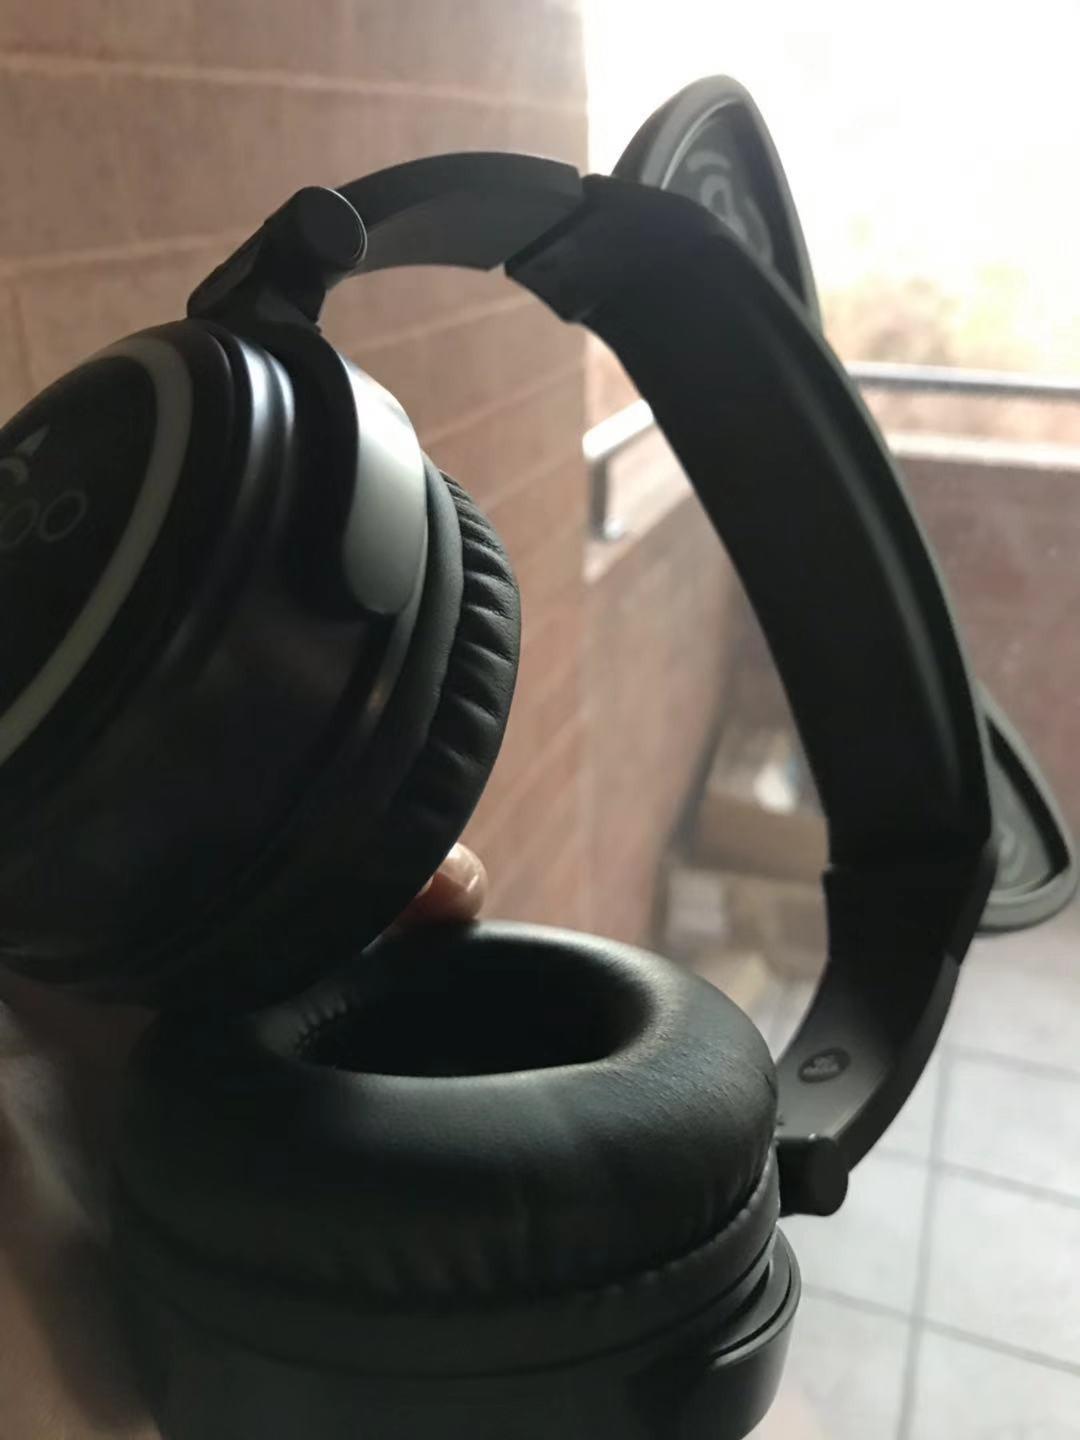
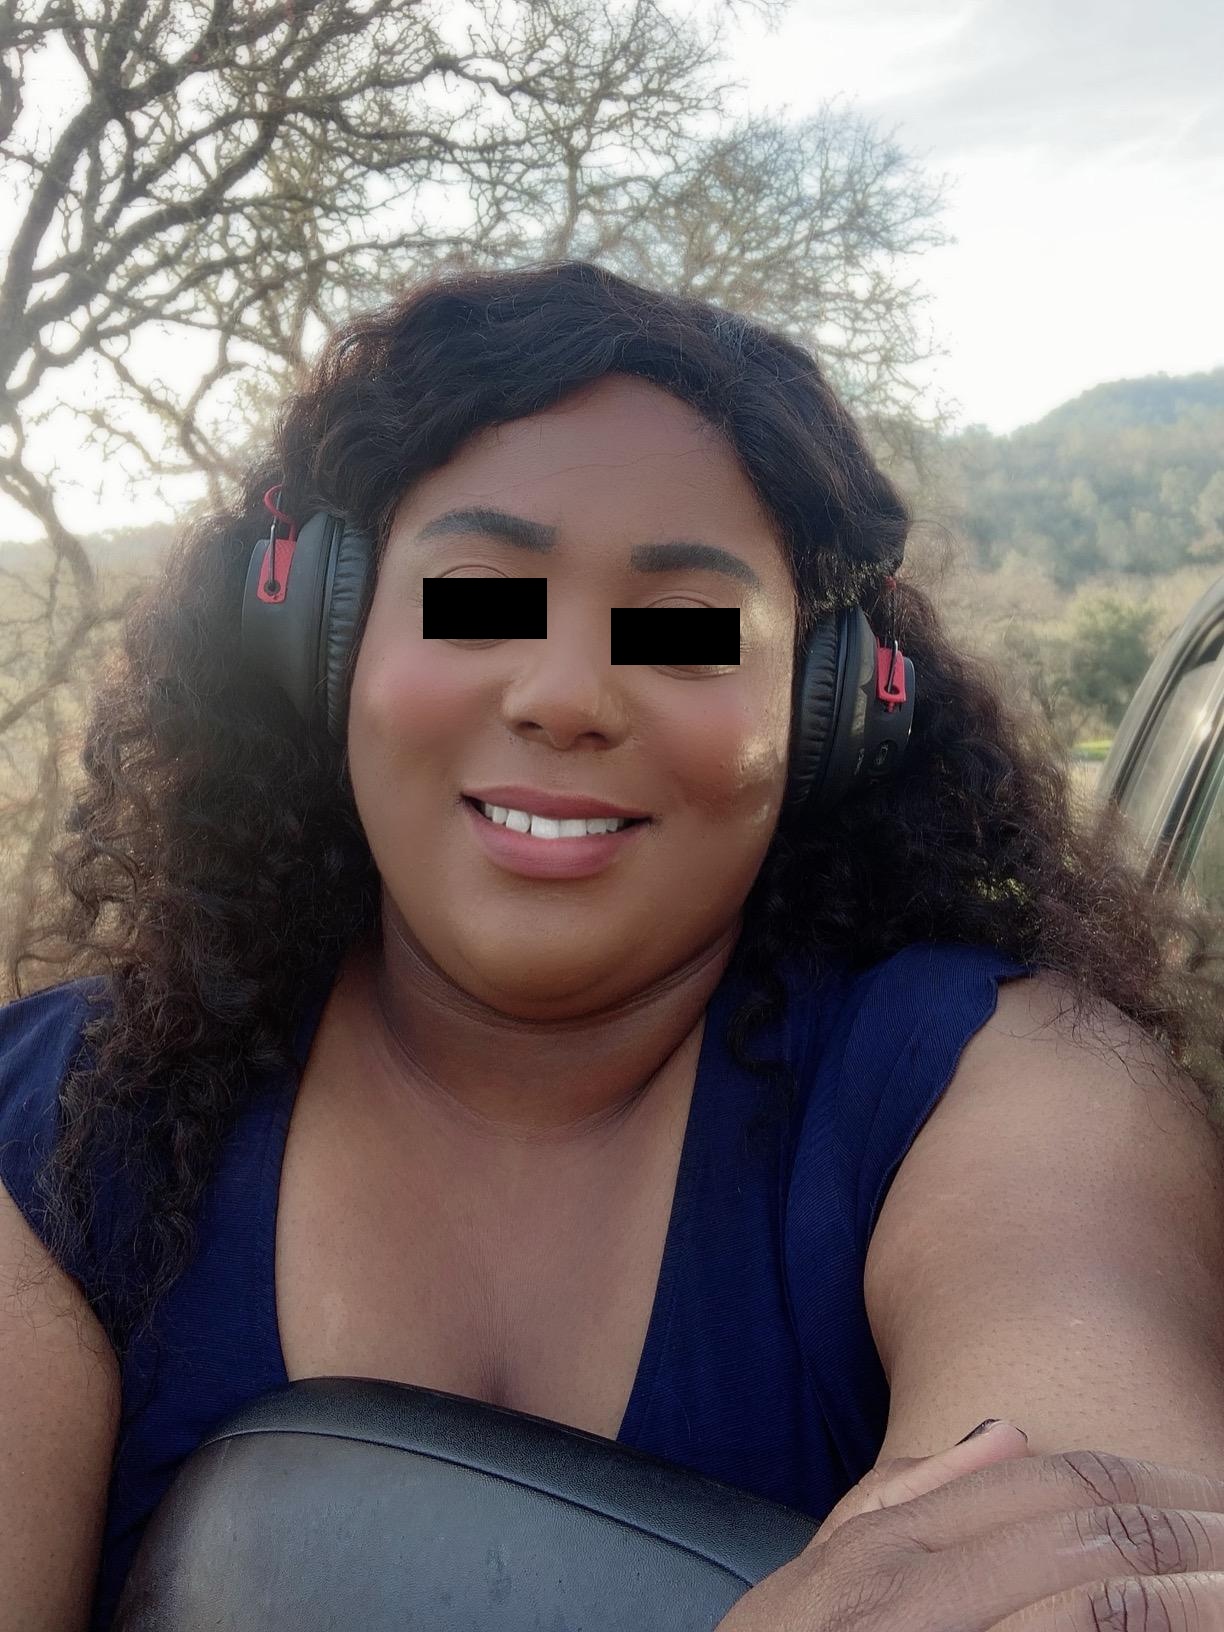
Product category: headphones
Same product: no